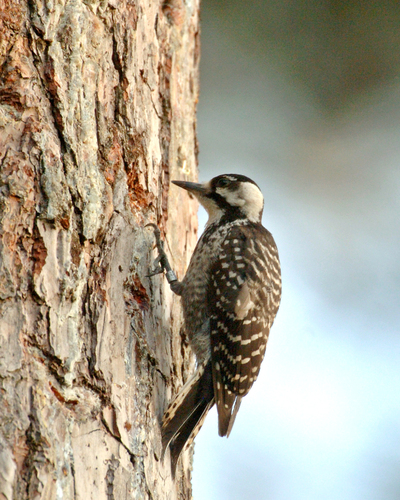
this is a speckled gray and white bird with a small round head and a sharp beak.
the bird has a brown and white speckled body with a black crown and a thick bill.
this pecker bird has brown, gray, and tan feathers on its back and sharp talons that have a strong grip.
this is a brown bird with white on the crown and breast.
this bird has black and white wings with a gray and white belly and a straight pointy beak.
this bird has black wings with white spots, a light gray belly and breast with gray spots and a pointed beak.
this is a black and white bird where its wings are black with white stripes and its beak is pointed
this particular bird has a belly that is white and has brown patches on ita brown bird with white spots, white neck and gray bill.
this bird has a pointed bill, with a white and brown breast.
Species: Red Cockaded Woodpecker